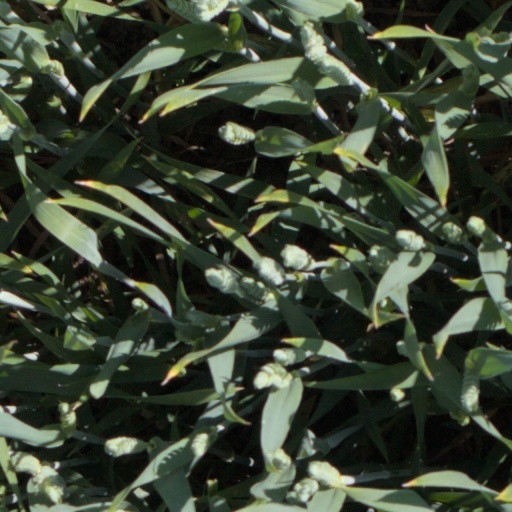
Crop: wheat